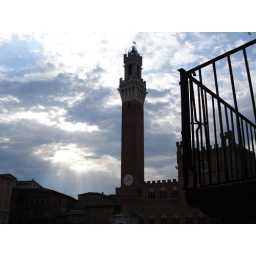
The clock tower in Siena, at the PIazza del Campo (main square).